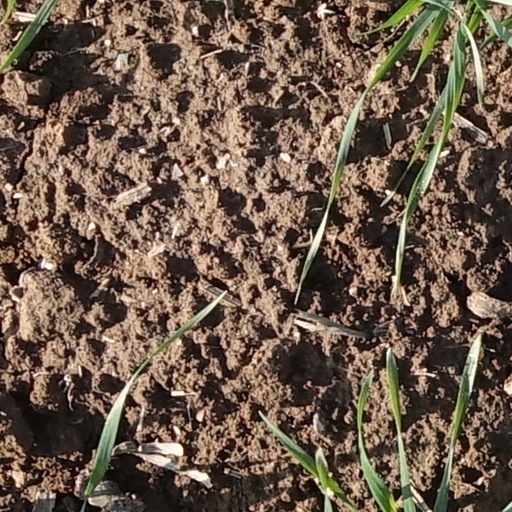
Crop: wheat